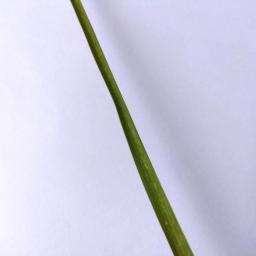
Label: Rice___Healthy